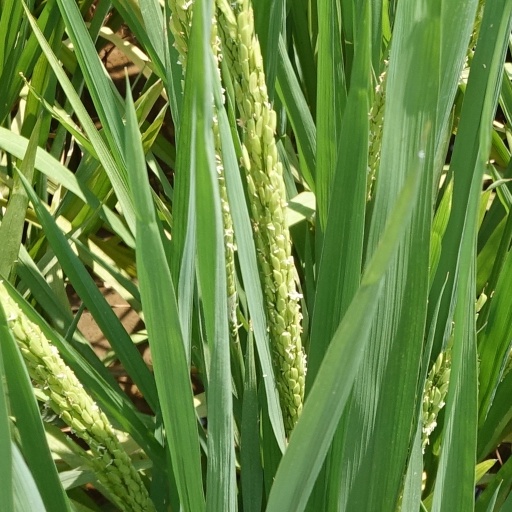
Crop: rice